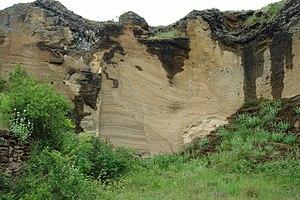
Langeac est une commune française située dans le département de la Haute-Loire en région Auvergne-Rhône-Alpes.